Nehru Park, Delhi

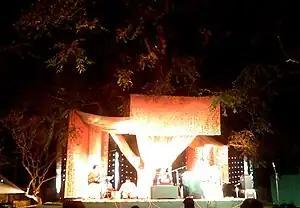
A concert of Manna Dey at Nehru Park

Nehru Park is a large park situated in the Chanakyapuri Diplomatic Enclave of New Delhi. Named after India's first Prime Minister, Jawaharlal Nehru, the park is spread over an area of , close to the heart of the city, and was established in 1969. Its foundation stone was laid by Prime Minister Lal Bahadur Shastri, in 1965 in memory of the recently deceased Nehru.